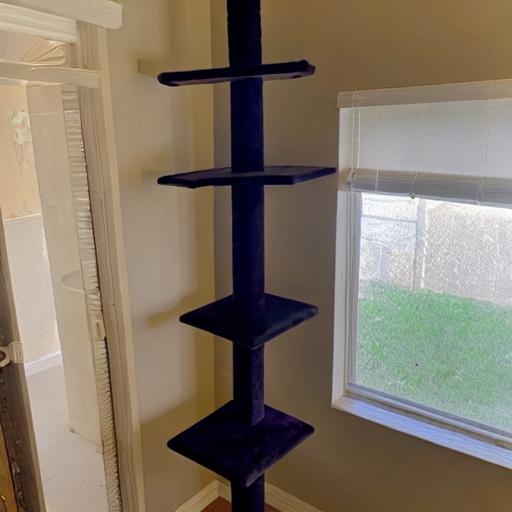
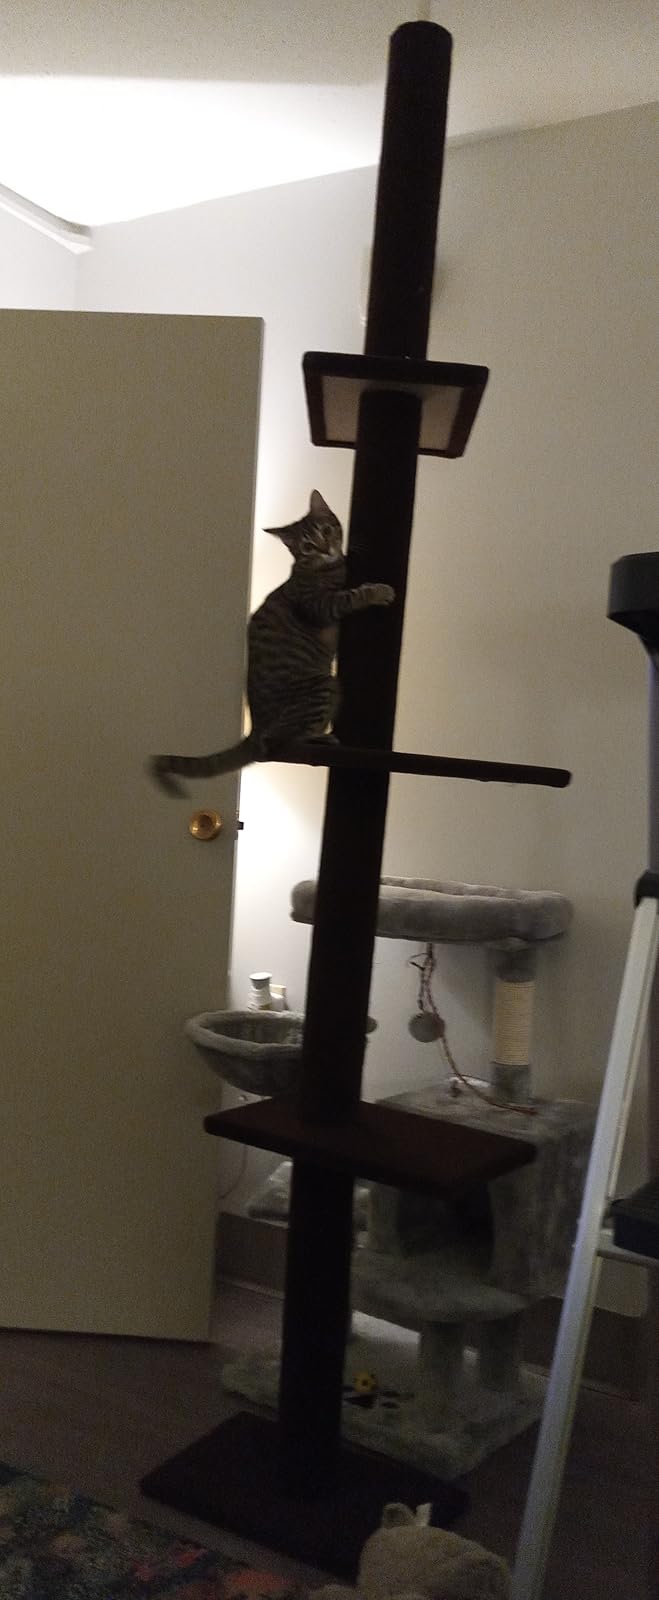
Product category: items_cat tree
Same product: no